Big Bend (Florida)

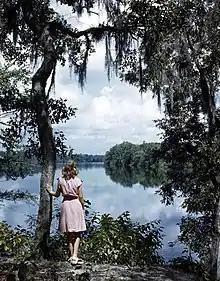
The Suwannee River seen near Fanning Springs in 1949

The Big Bend region is located at the northern end of Apalachee Bay along the broad arc of land where the predominantly east–west coastline of the Florida Panhandle connects to the predominantly north–south geography of the Florida Peninsula. It stretches eastward from the Forgotten Coast past the delta of the Suwannee River, with some definitions extending the southwestern end as far as the edge of the Tampa Bay area. Inland areas are often covered with woodlands and marshes around the southward- and southwestward-trending rivers draining towards the Gulf of Mexico. The Big Bend region includes the area between the Apalachicola and Suwannee Rivers historically called Middle Florida. North Florida's portion of the Red Hills Region is located within the Big Bend region. The Big Bend Coast either contains or is coterminous with the Nature Coast.